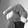
ASL letter: Q